Dent Blanche

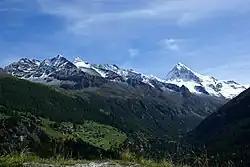
Dent Blanche rising above the Val d'Hérens (right)

The summit of Dent Blanche is an important geographic place as it is the converging point of three ridges. The three valleys separated by them are the Val d'Hérens, Val d'Anniviers and Mattertal. The respective villages of Evolène, Zinal and Zermatt lie approximatively at the same distance of the mountain.